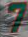
Number: 7